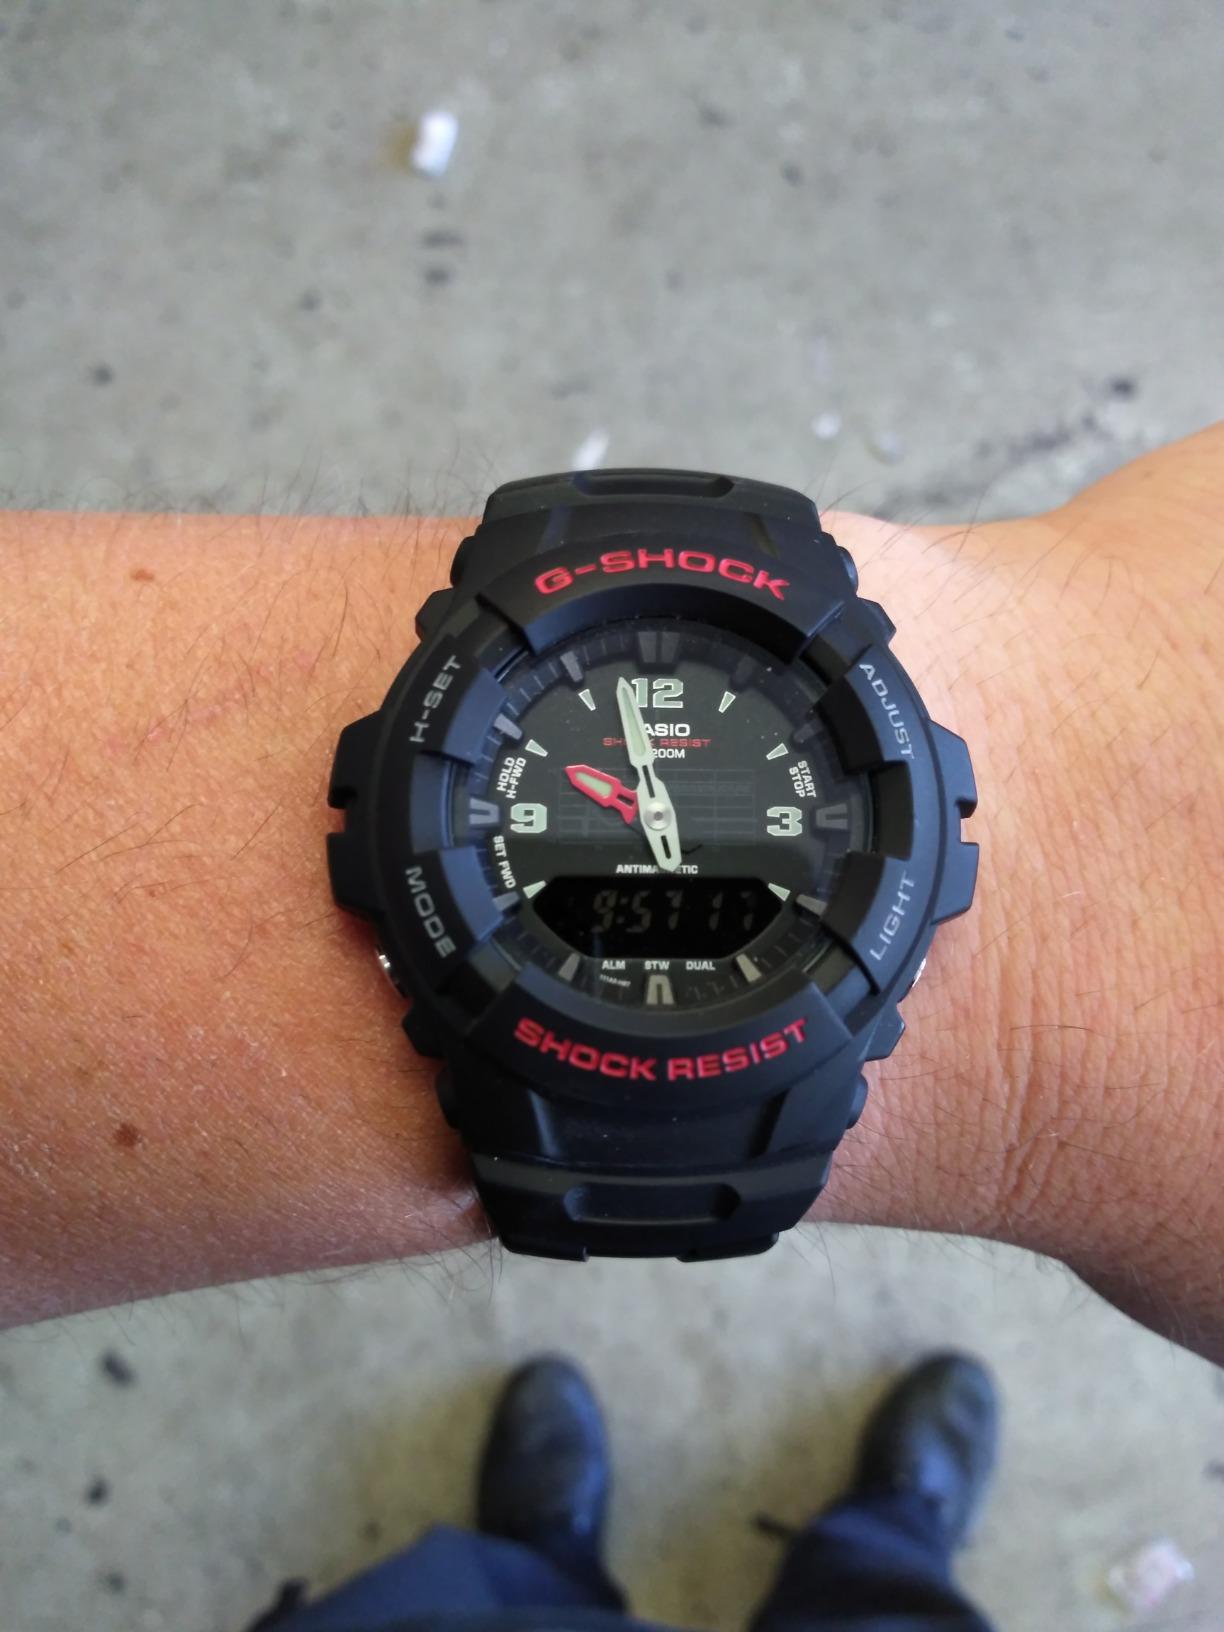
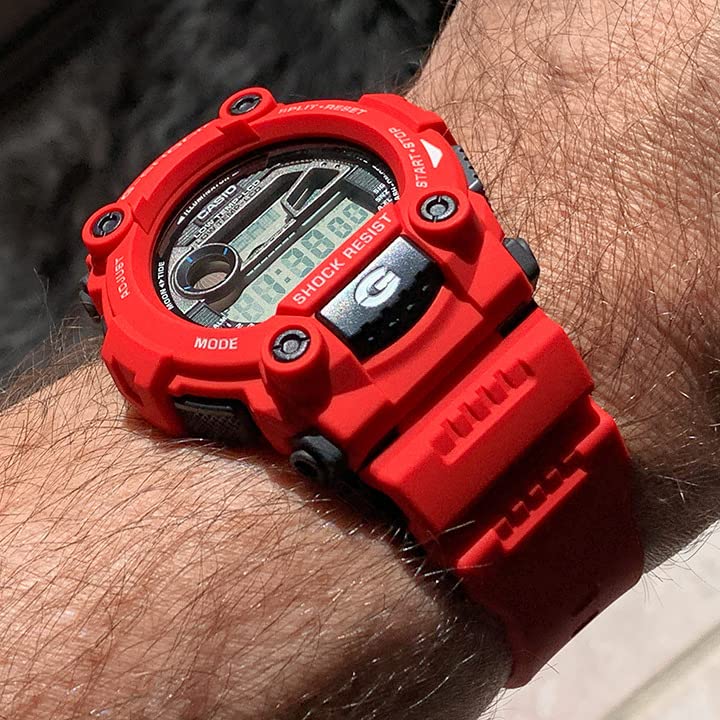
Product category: accessories_watch
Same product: no